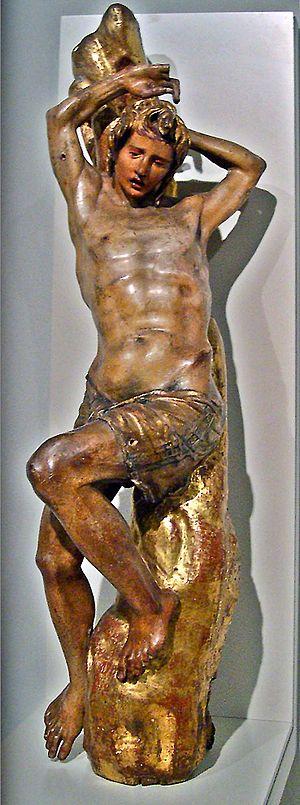
Martyre de Saint Sébastien, sculpture polychromée en bois, partie du retable de le monastère de Saint Benoît, à Valladolid (l'Espagne), maintenant exposée à le Museo Nacional de Escultura de Valladolid Berruguete, Alonso González de
Alonso Berruguete est un peintre, sculpteur et architecte espagnol.